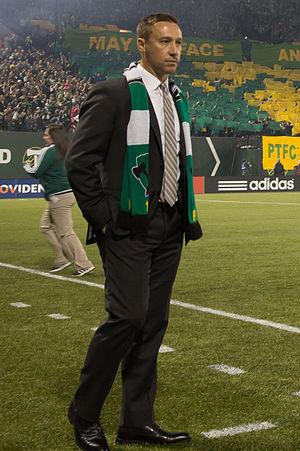
Caleb Porter est un joueur et entraîneur de soccer américain né le 18 février 1975 à Tacoma. Il est actuellement en poste au Crew SC de Columbus.